Perceptions of religious imagery in natural phenomena

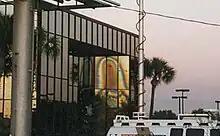
The Clearwater Virgin on Christmas Day 1996

The Virgin Mary accounts for many sightings of this type. A typical example is the "Clearwater Virgin", an image of Mary which was reported to have appeared in the glass façade of a finance building in Clearwater, Florida, and attracted widespread media attention. The building drew an estimated one million visitors over the next several years and was purchased by an Ohio Catholic revivalism group. A local chemist examined the windows and suggested the stain was produced by water deposits combined with weathering, yielding a chemical reaction like that often seen on old bottles, perhaps due to the action of the water sprinkler. On March 1, 2004, the three uppermost panes of the window were broken by a vandal. Other Marian apparitions of this type that have received substantial press coverage include a fence in Coogee, Australia in 2003; a hospital in Milton, Massachusetts in June 2003; and a felled tree in Passaic, New Jersey in 2003. Images of the Virgin have also been reported on a rock in Ghana, an underpass in Chicago, a lump of firewood in Janesville, Wisconsin; a chocolate factory in Fountain Valley, California; and a pizza pan in Houston, Texas. A grilled cheese sandwich, a pretzel and a pebble said to resemble images of the Virgin Mary have been offered for sale on Internet auction sites, the former being purchased by Internet casino GoldenPalace.com, which is known for its publicity stunts.